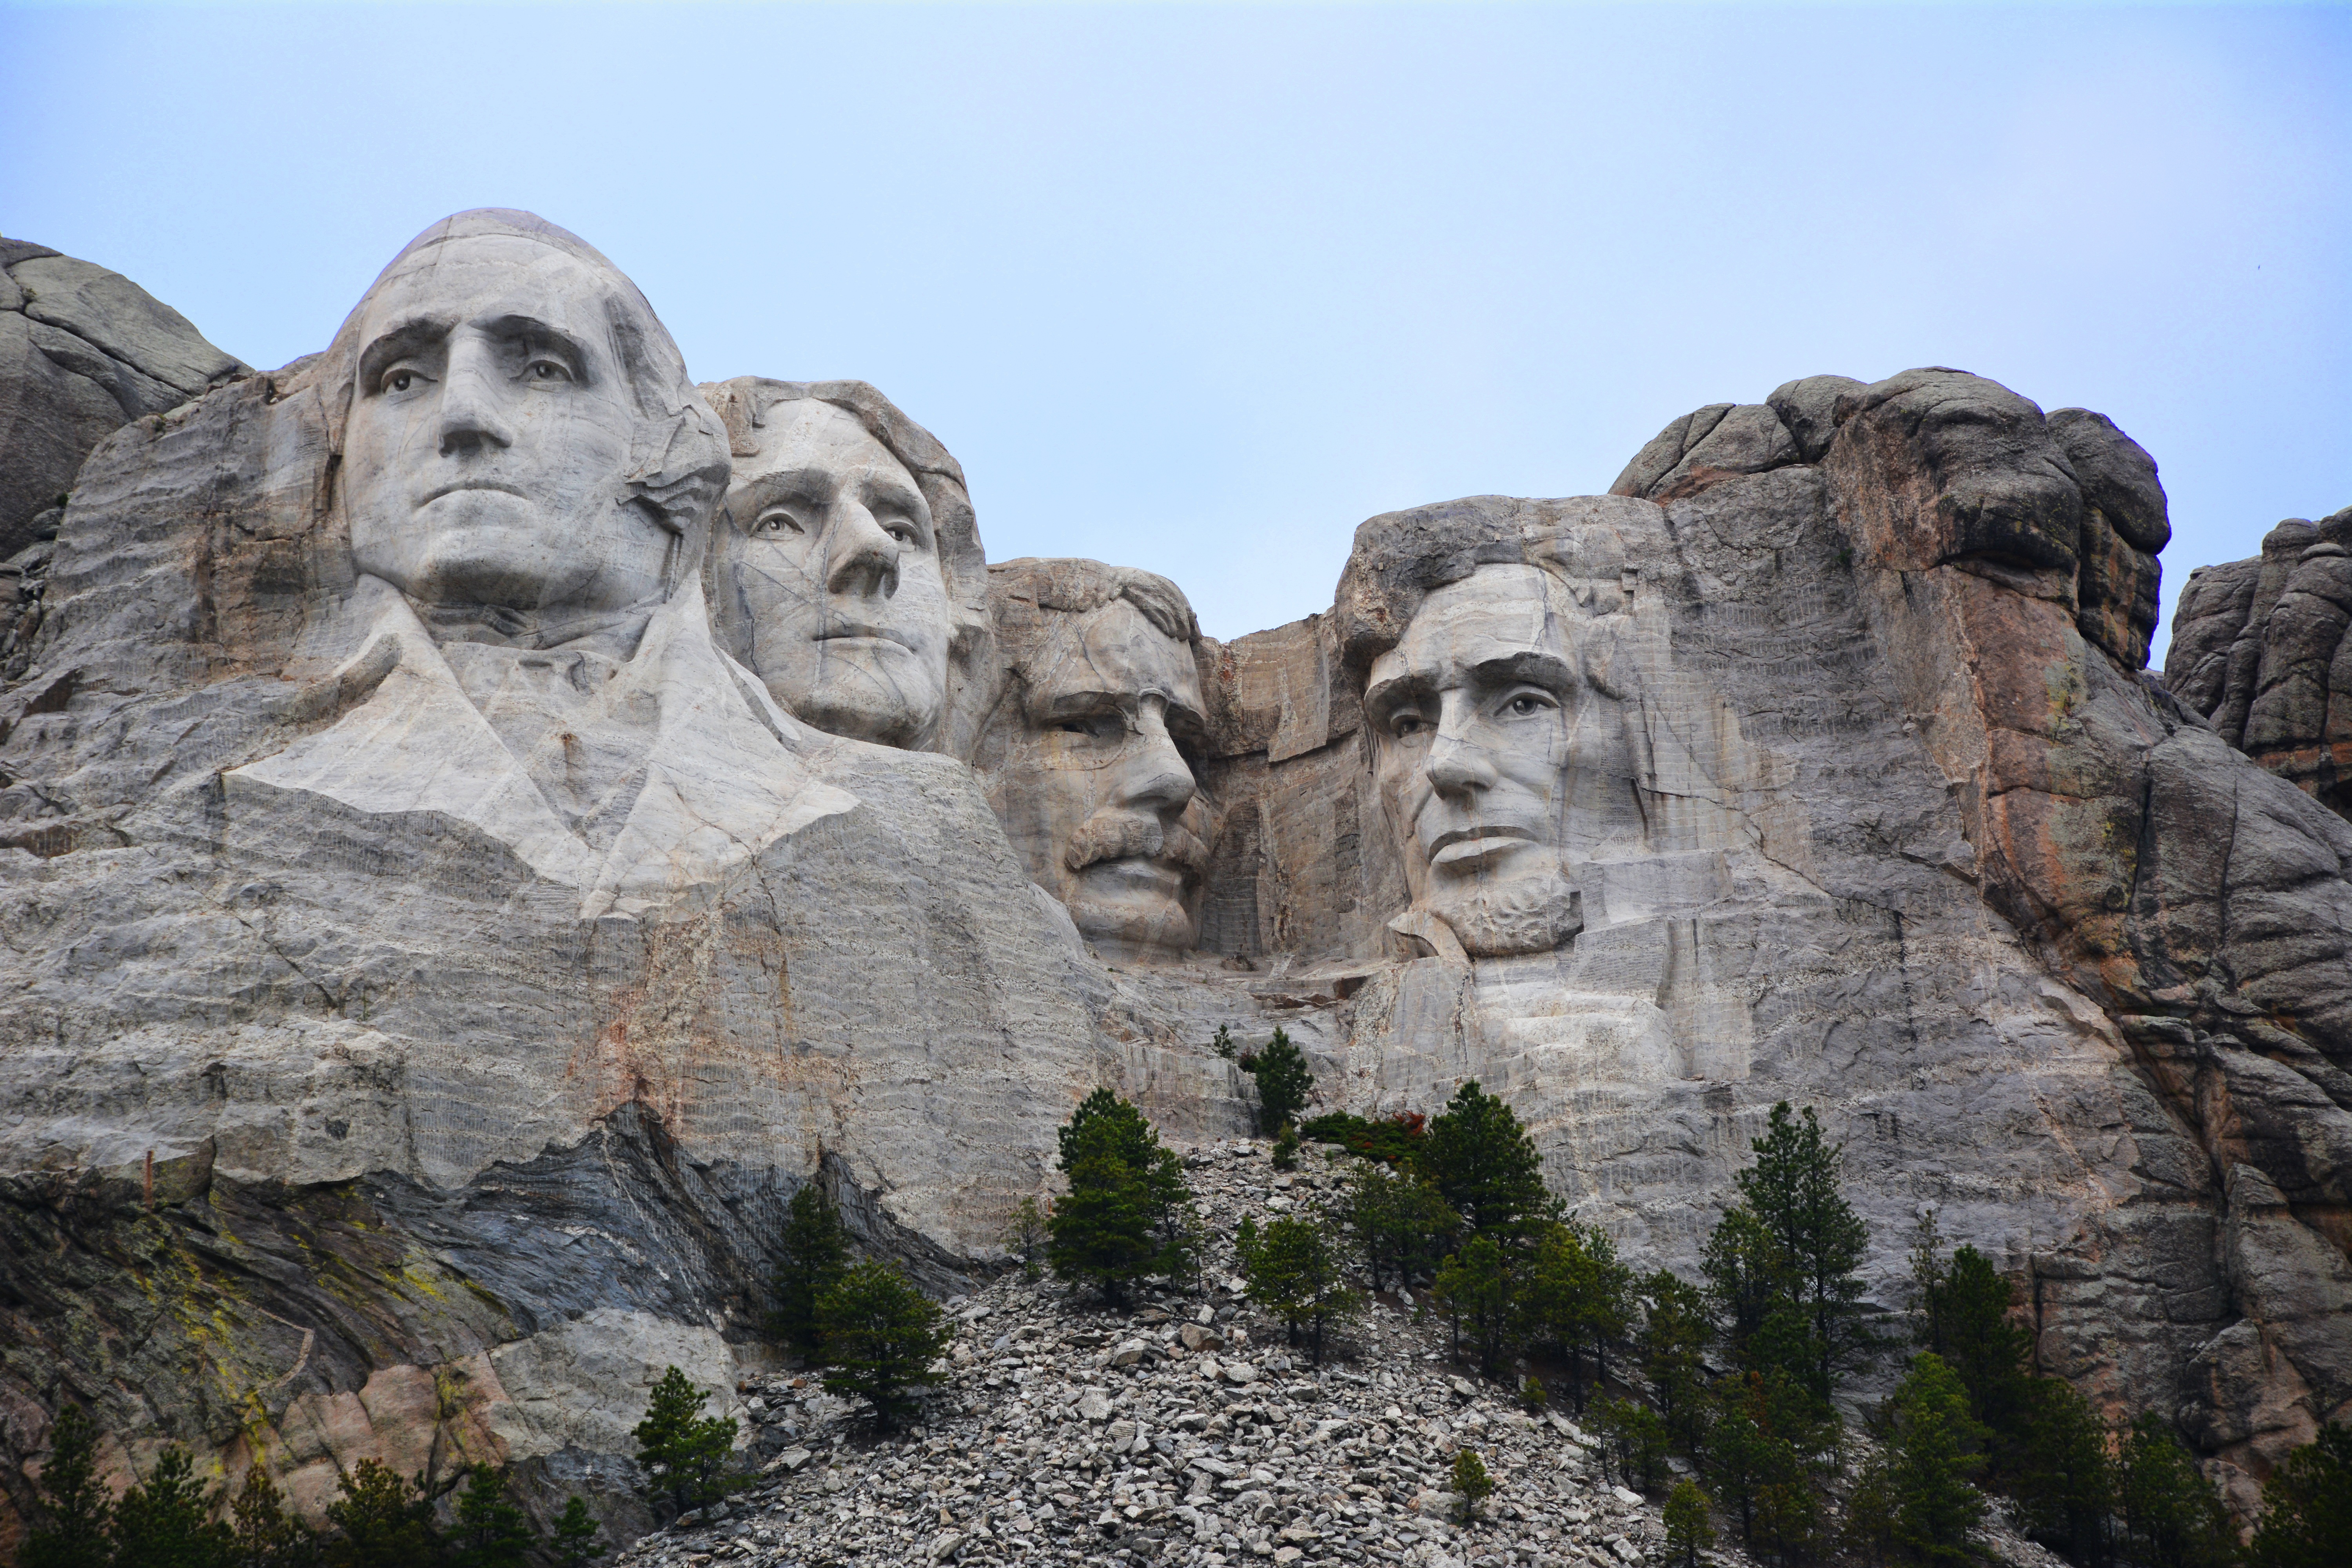
rock, valley, monument, formation, arch, landmark, historic, terrain, material, mount rushmore, geology, temple, badlands, lincoln, wadi, monolith, south dakota, george washington, ancient history